Enrico Dandolo

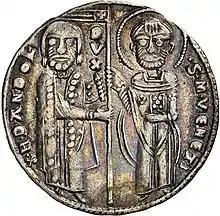
Enrico Dandolo (left) depicted in a Venetian grosso, the currency introduced during his administration, alongside Mark the Evangelist, patron saint of the republic.

Enrico Dandolo (Anglicised as Henry Dandolo, and Latinised as Henricus Dandulus; – May/June 1205) was the doge of Venice from 1192 until his death in 1205. He is remembered for his avowed piety, remarkable longevity, and political shrewdness, particularly for his decisive role in the Fourth Crusade and the Sack of Constantinople, which effectively laid the foundations of the Venetian colonial empire. For his services, he was granted the Byzantine-derived title of Despot by the newly established Latin Empire. Dandolo died in 1205 in Constantinople and was buried at the Hagia Sophia.